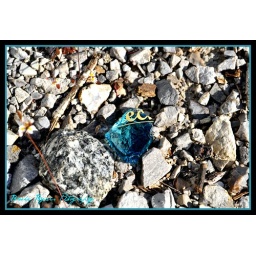
There were a few pieces of this pretty blue glass laying around so of course I had to photo it.